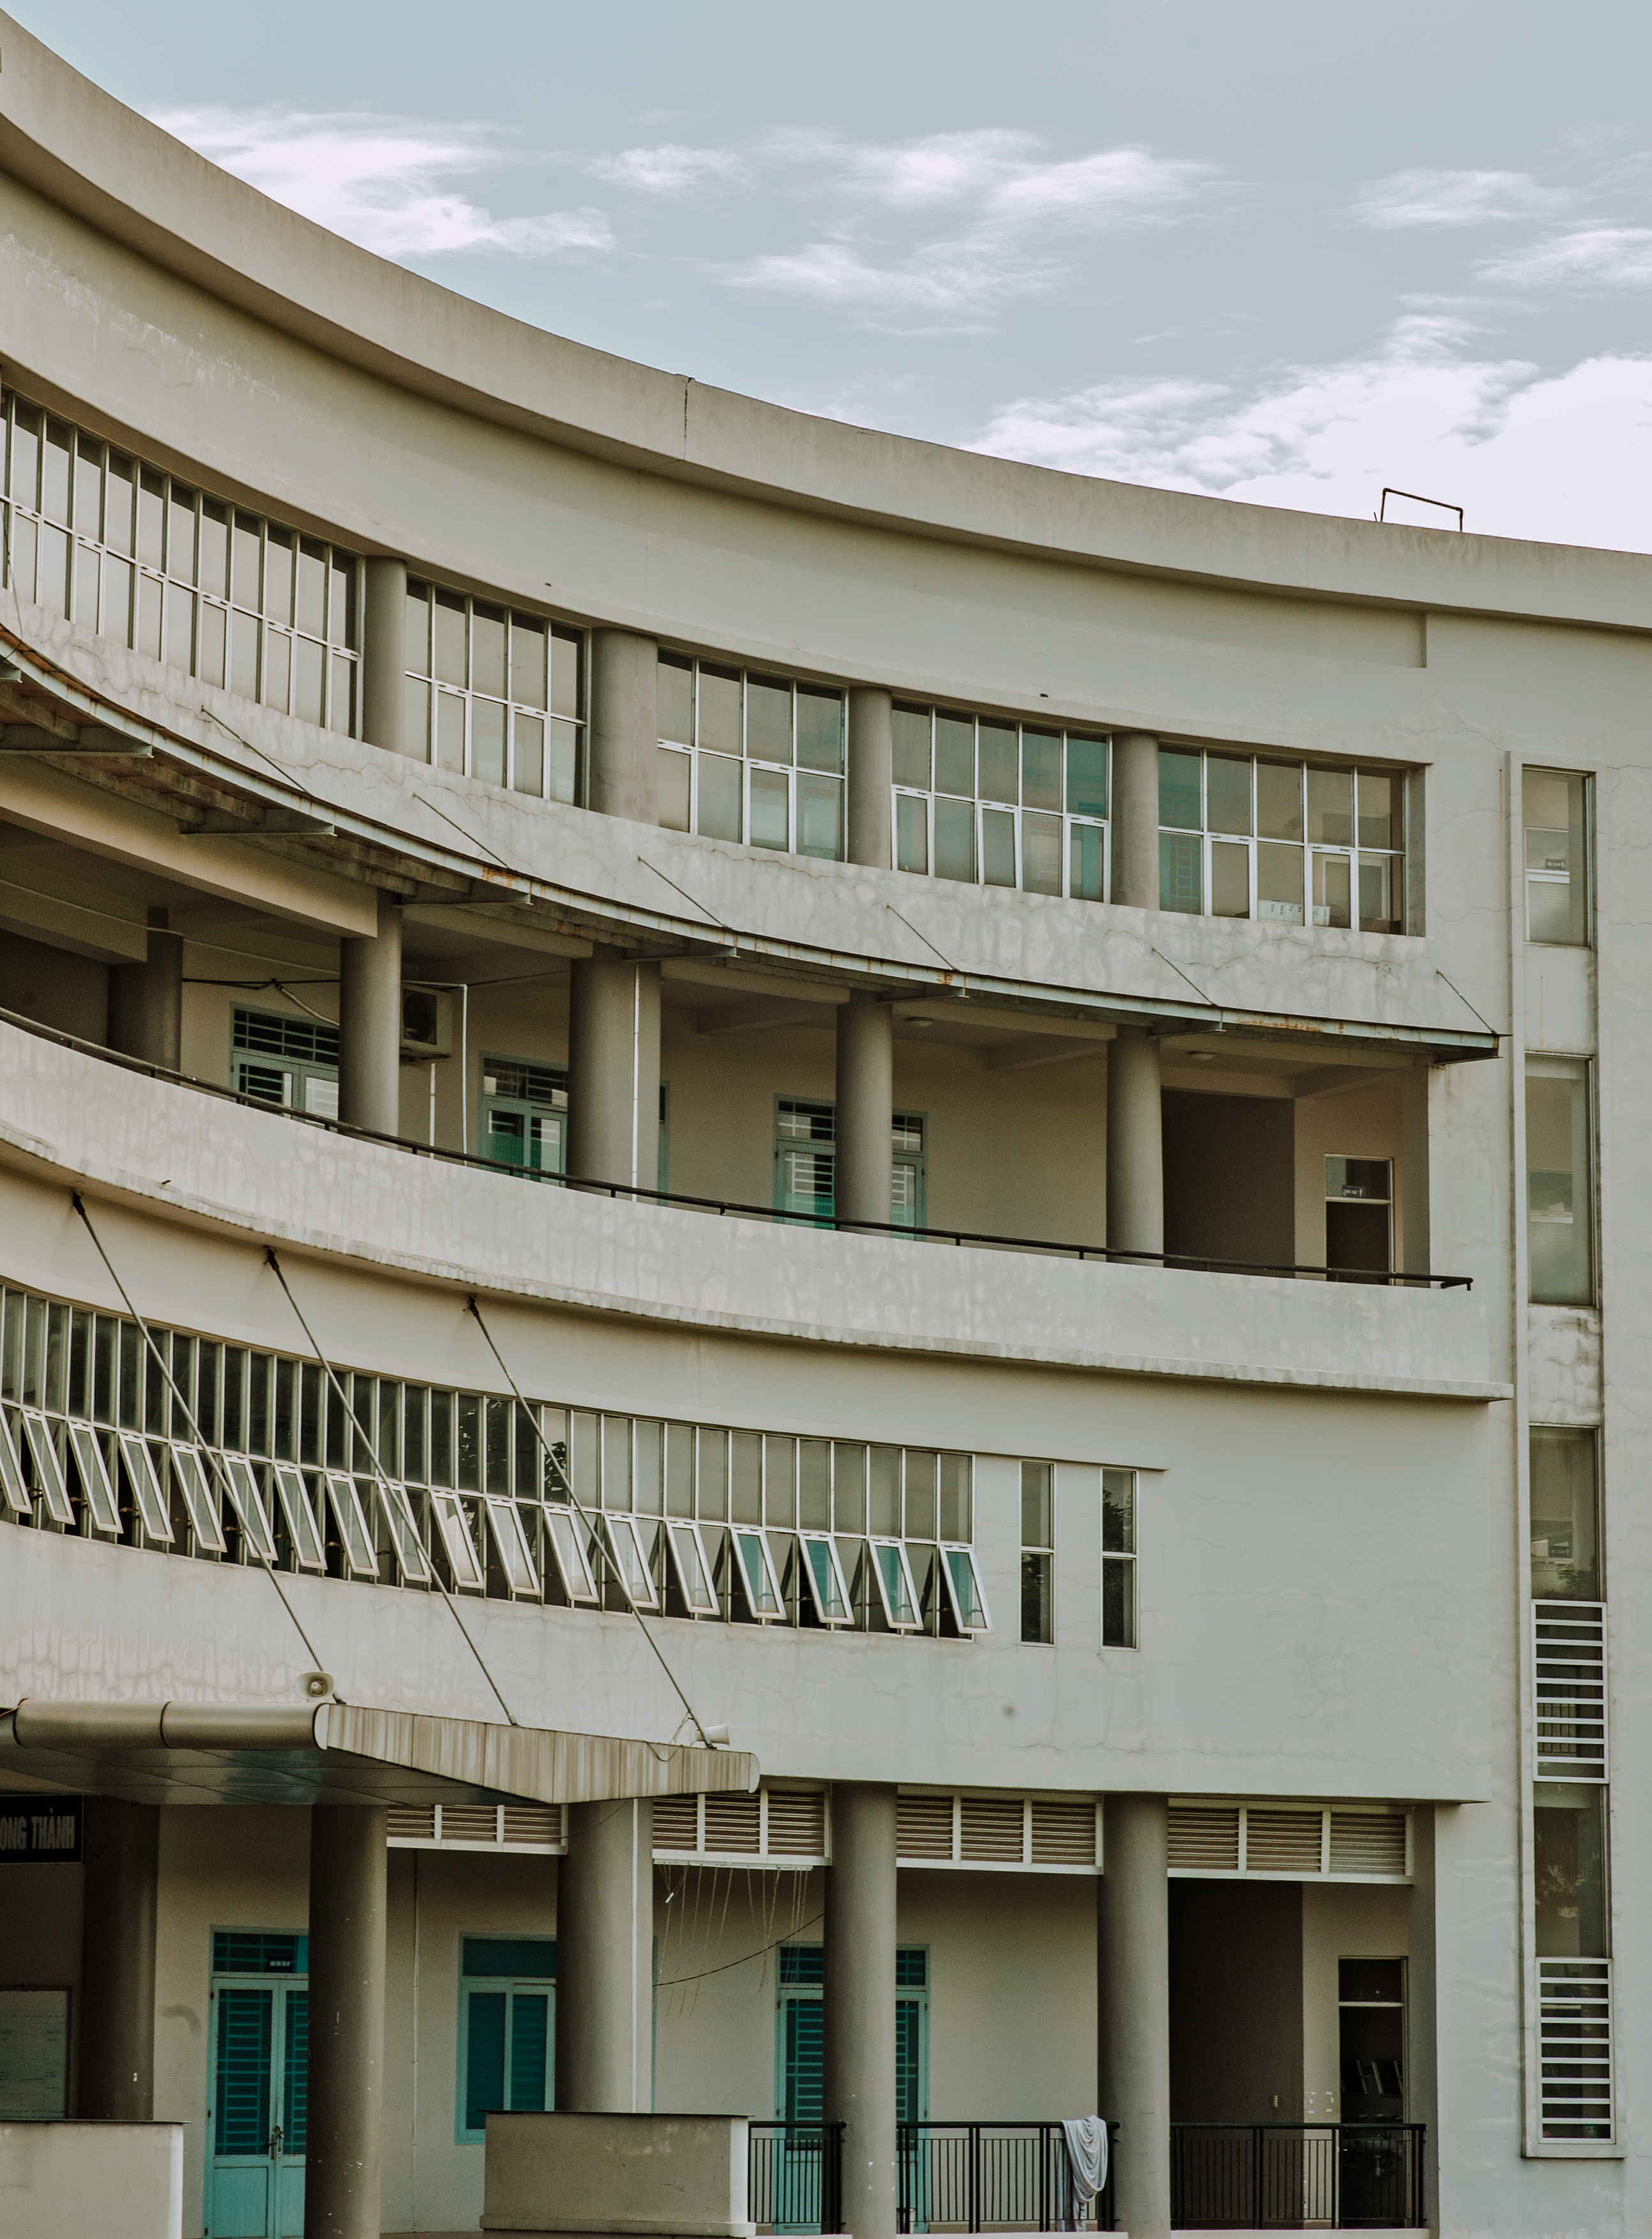
landscape, sky, earth, vintage, building, architecture, residential area, facade, apartment, condominium, house, window, estate, roof, balcony